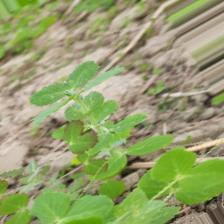
Label: Lentil Rust